Llandinam Bridge

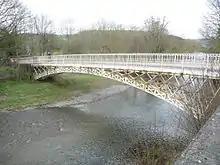
Llandinam Bridge

Llandinam Bridge is a single-arch cast-iron Grade II*-listed bridge located in Llandinam, Powys, Wales. Constructed in 1846, it was the first cast-iron bridge in the county of Montgomeryshire, and was designed by Thomas Penson to replace an earlier timber bridge.